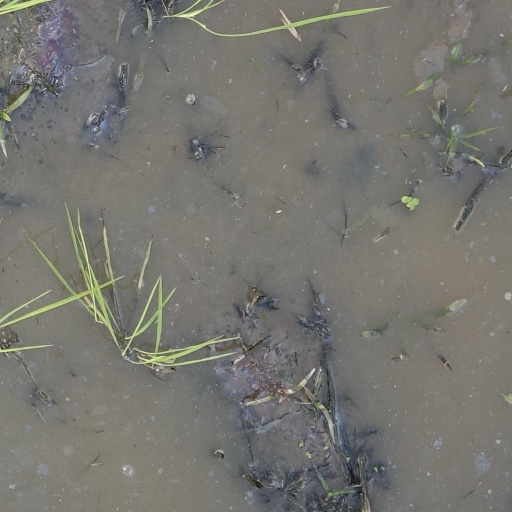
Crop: rice